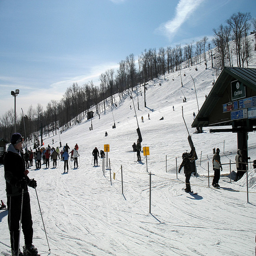
A busy ski slope near a ski lift
Many skiers are walking together in a crowd through snow.
A group of people are skiing on a snowy landscape.
A group of people on skis moving around a ski slope.
A ski resort featuring lots of skiiers in the snow